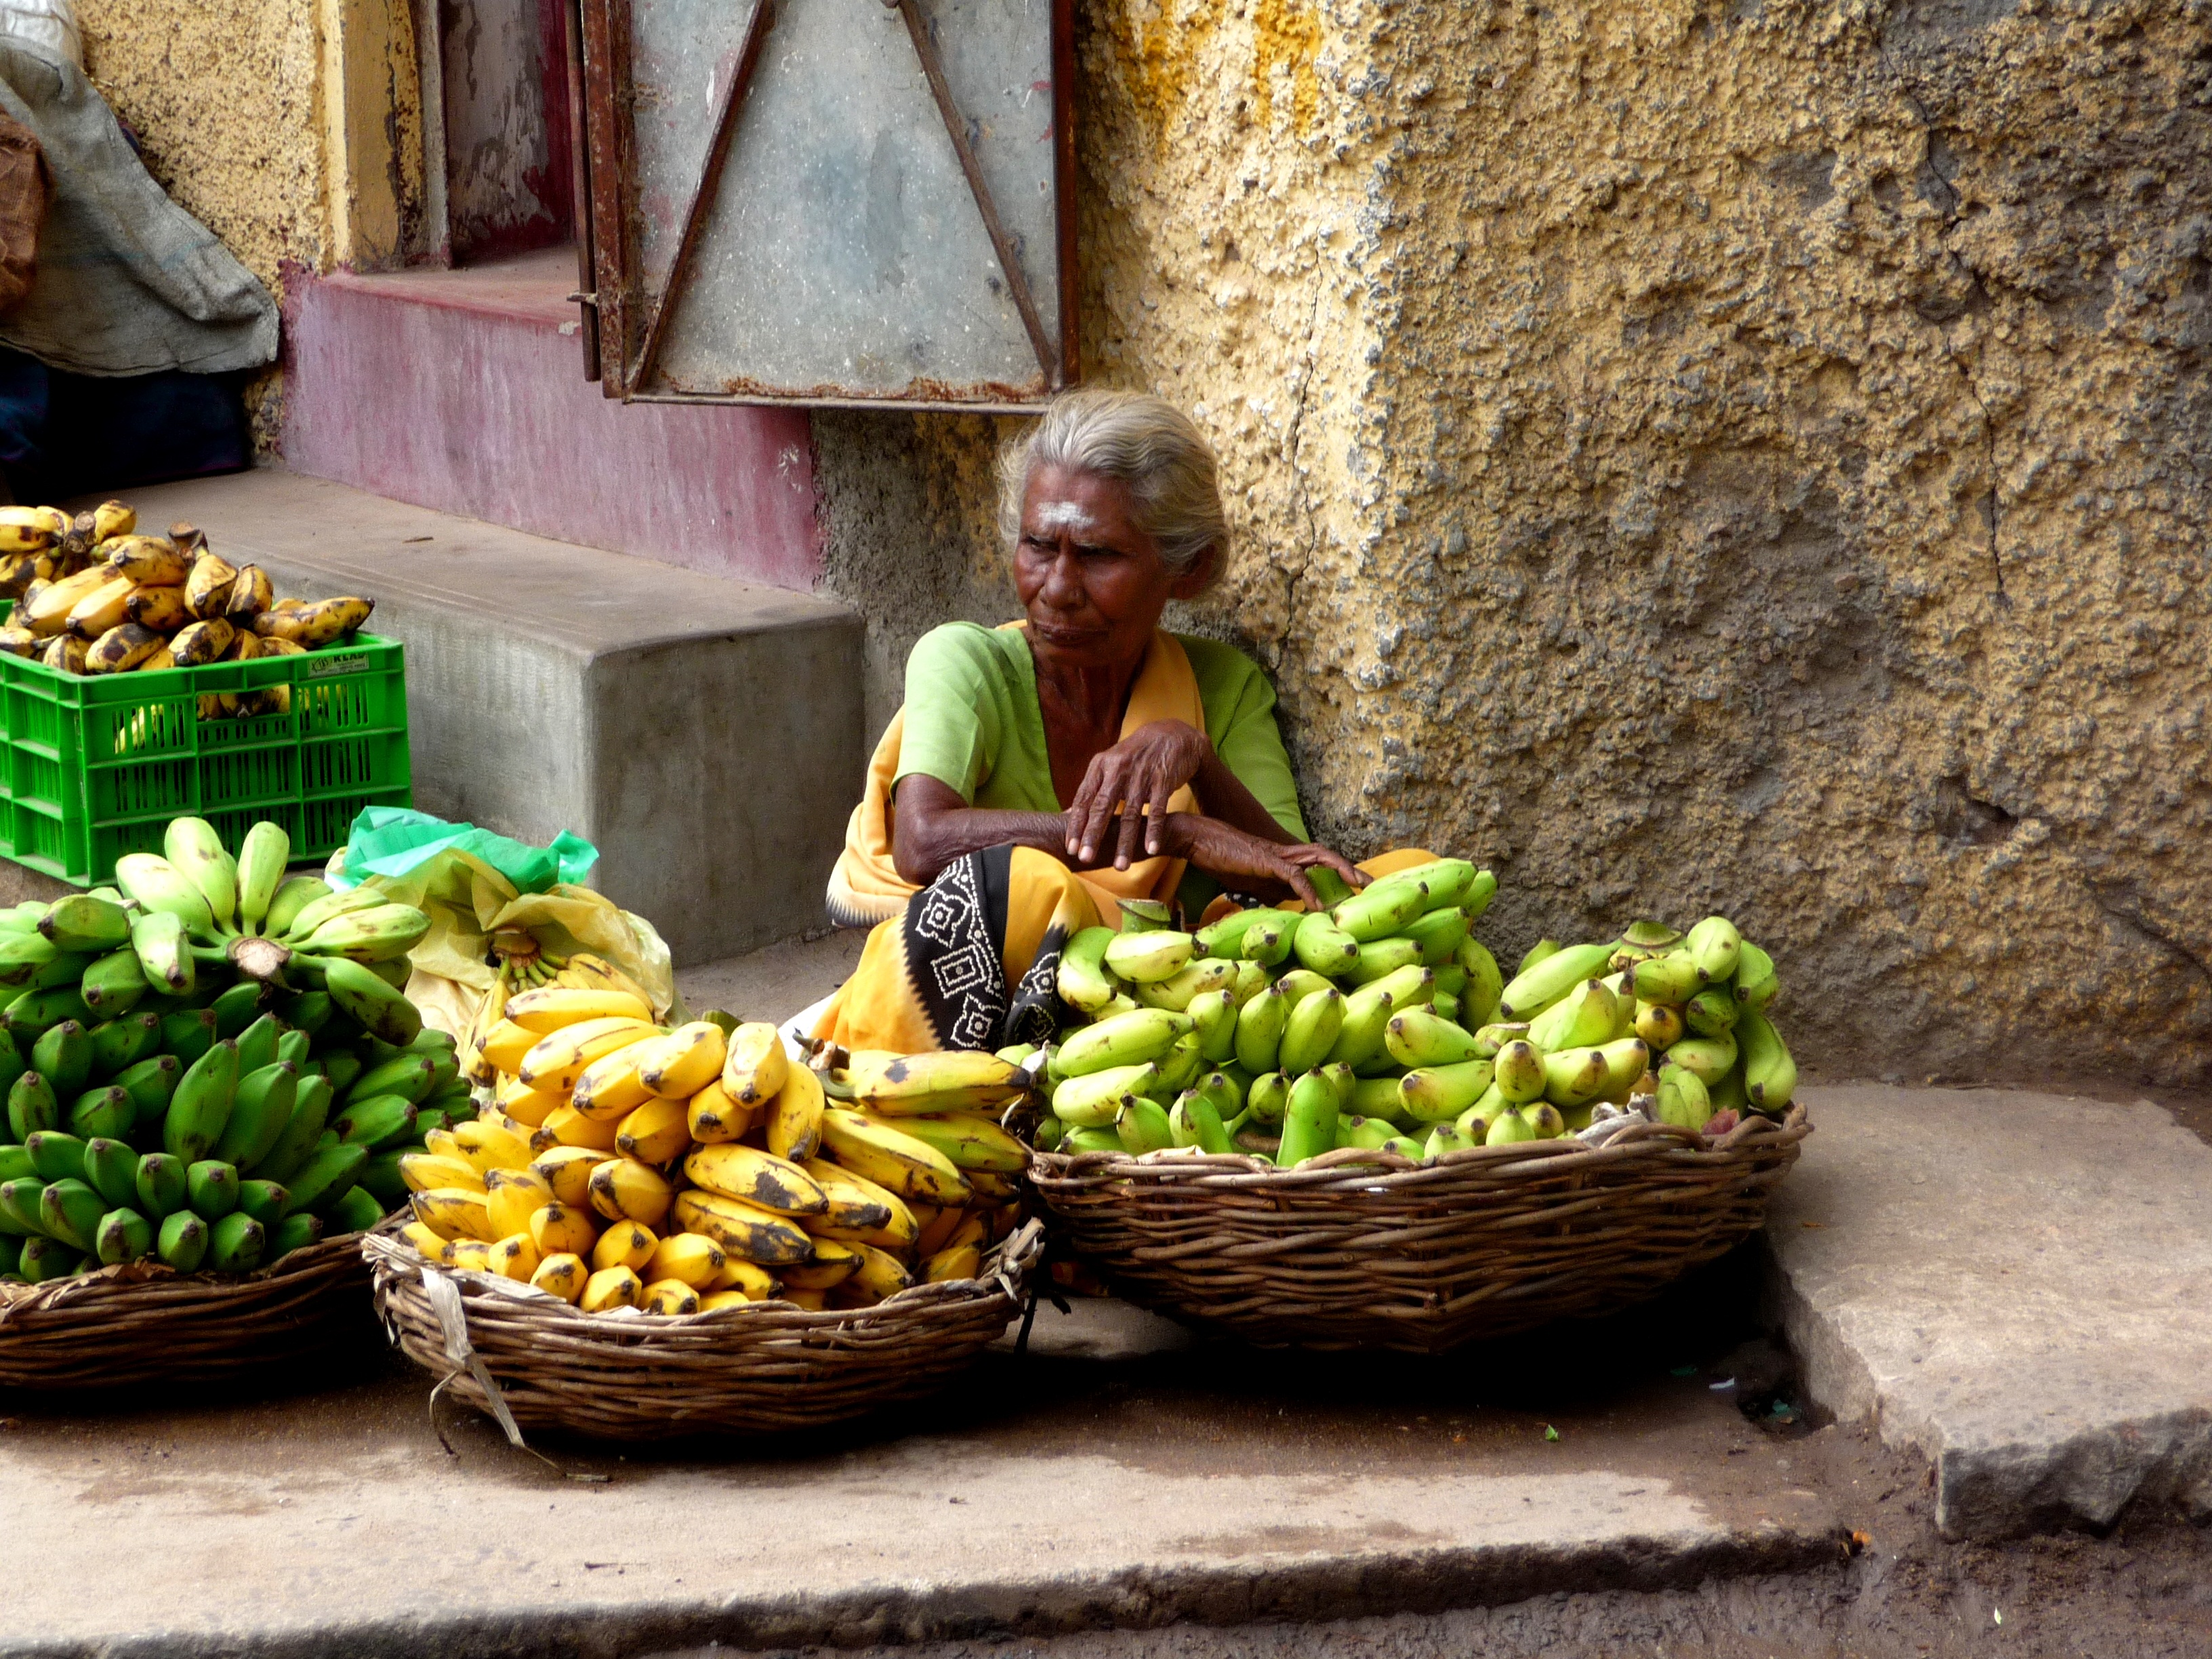
fruit, flower, city, food, produce, crop, market, agriculture, public space, bananas, india, fruit basket, human settlement